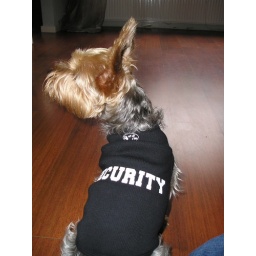
His cousin Lucy sent him this shirt beacuse he is known as &amp;quot;Bad Ass&amp;quot; in the dog world